Bernard Freyberg, 1st Baron Freyberg

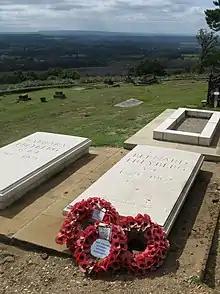
Freyberg's grave in the churchyard of St Martha on the Hill, near Guildford, Surrey

Freyberg relinquished command of the New Zealand division, on 22 November 1945 having accepted an invitation to become Governor-General of New Zealand. He left London for his new post on 3 May 1946, after being made a Knight Grand Cross of the Order of St Michael and St George. He retired from the army on 10 September 1946.